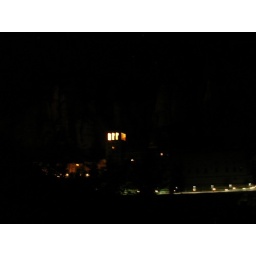
The tower in the monastery. It was much cooler in person because the tower lit up the surrounding rocks.